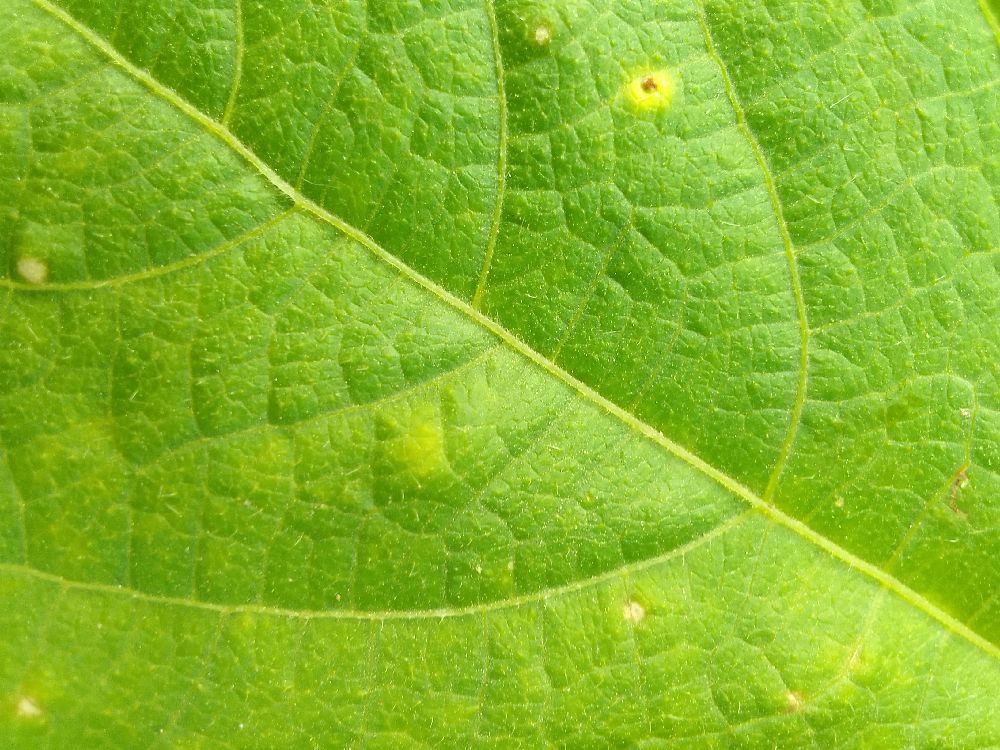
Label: rust